Dominic Chan

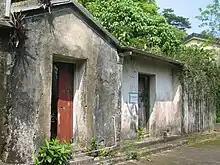
Chan's former house in Yim Tin Tsai, Sai Kung

Dominic Chan Chi-ming (born 1952) is the former vicar general of the Roman Catholic Diocese of Hong Kong. He also serves as parish priest of the city's Cathedral of the Immaculate Conception.